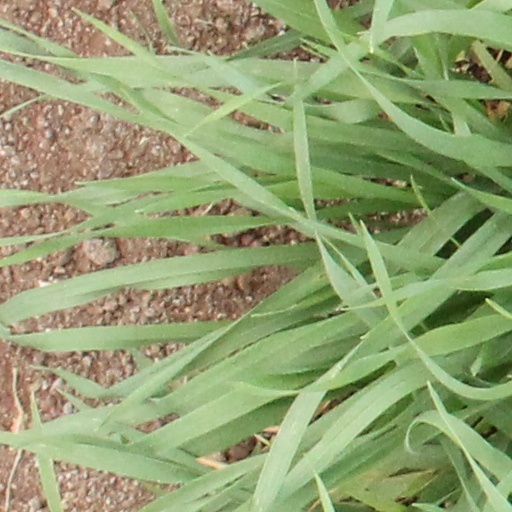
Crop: wheat